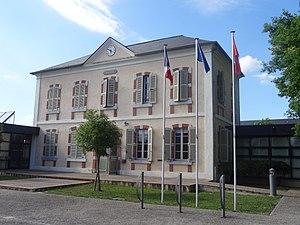
Dans les Hautes-Pyrénées, les élections municipales françaises de 2020 se déroulent les 15 mars et 28 juin 2020, comme partout en France, six ans après les élections précédentes.
Barbazan-Debat est une commune française située dans le département des Hautes-Pyrénées, en région Occitanie.